Trần Ngọc Châu

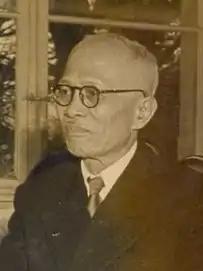
Tôn Đức Thắng, President of the DRV

CORDS, an American agency, was conceived in 1967 by Robert Komer, who was selected by President Johnson to supervise the pacification efforts in Vietnam. Komer had concluded that the bureaucratic position of CORDS should be within the American "chain of command" of MACV, which would provide for U.S Army support, access to funding, and the attention of policy makers. As the "umbrella organization for U.S. pacification efforts in the Republic of Vietnam" CORDS came to dominate the structure and administration of counterinsurgency. It supported the continuation of prior Vietnamese and American pacification efforts and, among other actions, started a new program called Phoenix, "Phung Hoáng" in Vietnamese.